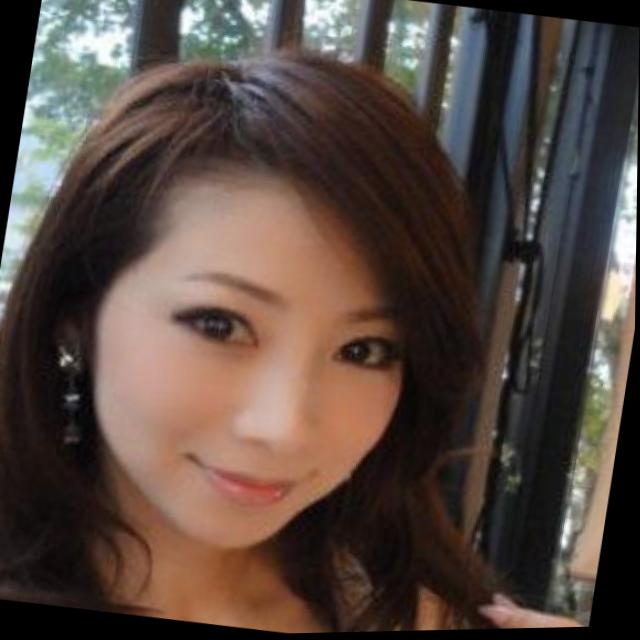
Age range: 21-44